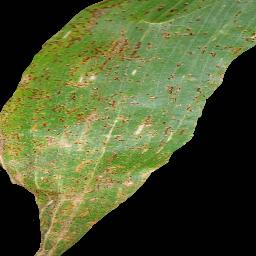
Label: Corn_(Maize)___Common_Rust